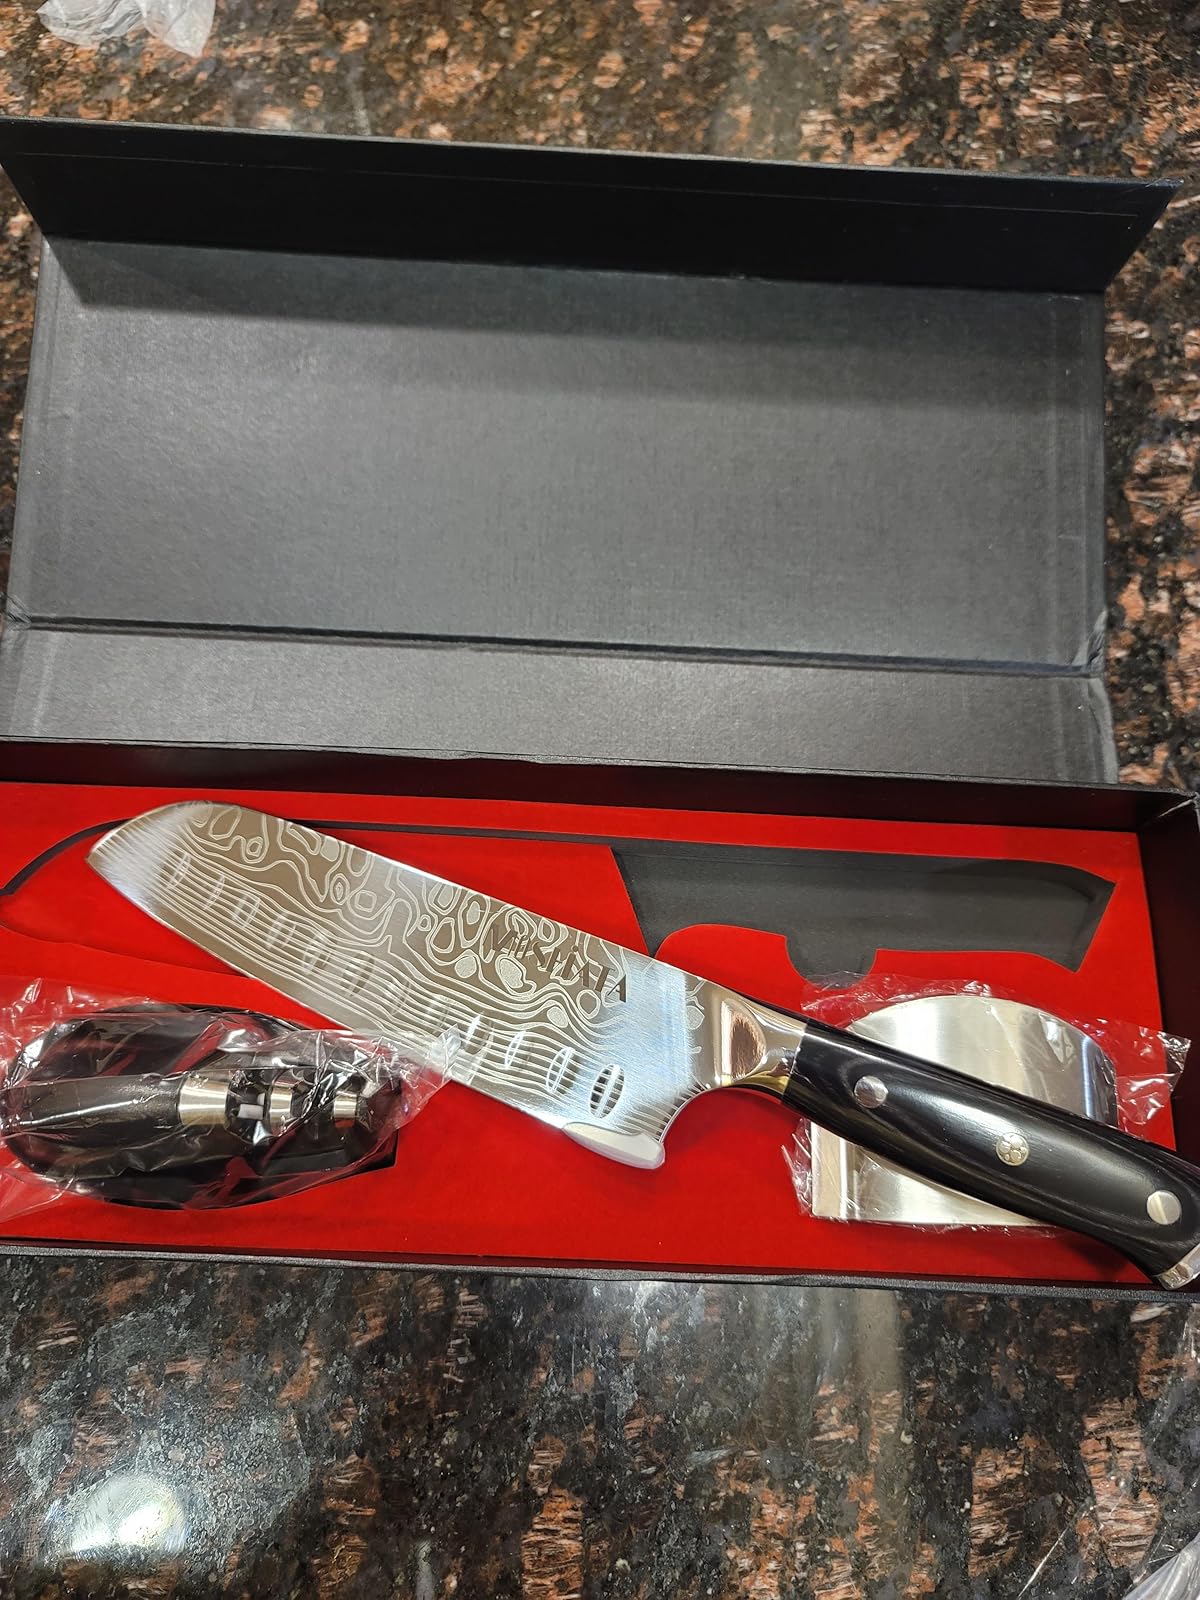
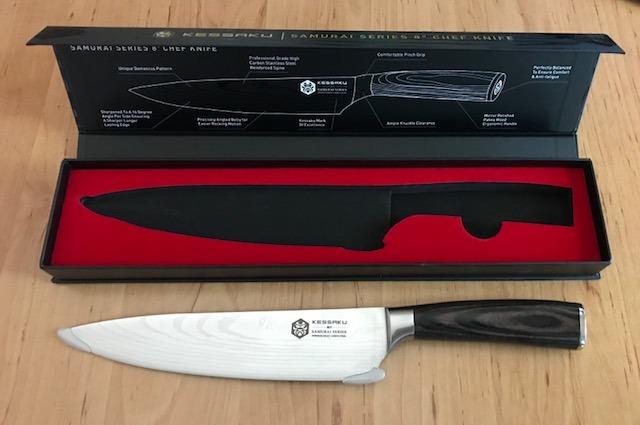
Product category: items_knife
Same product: no